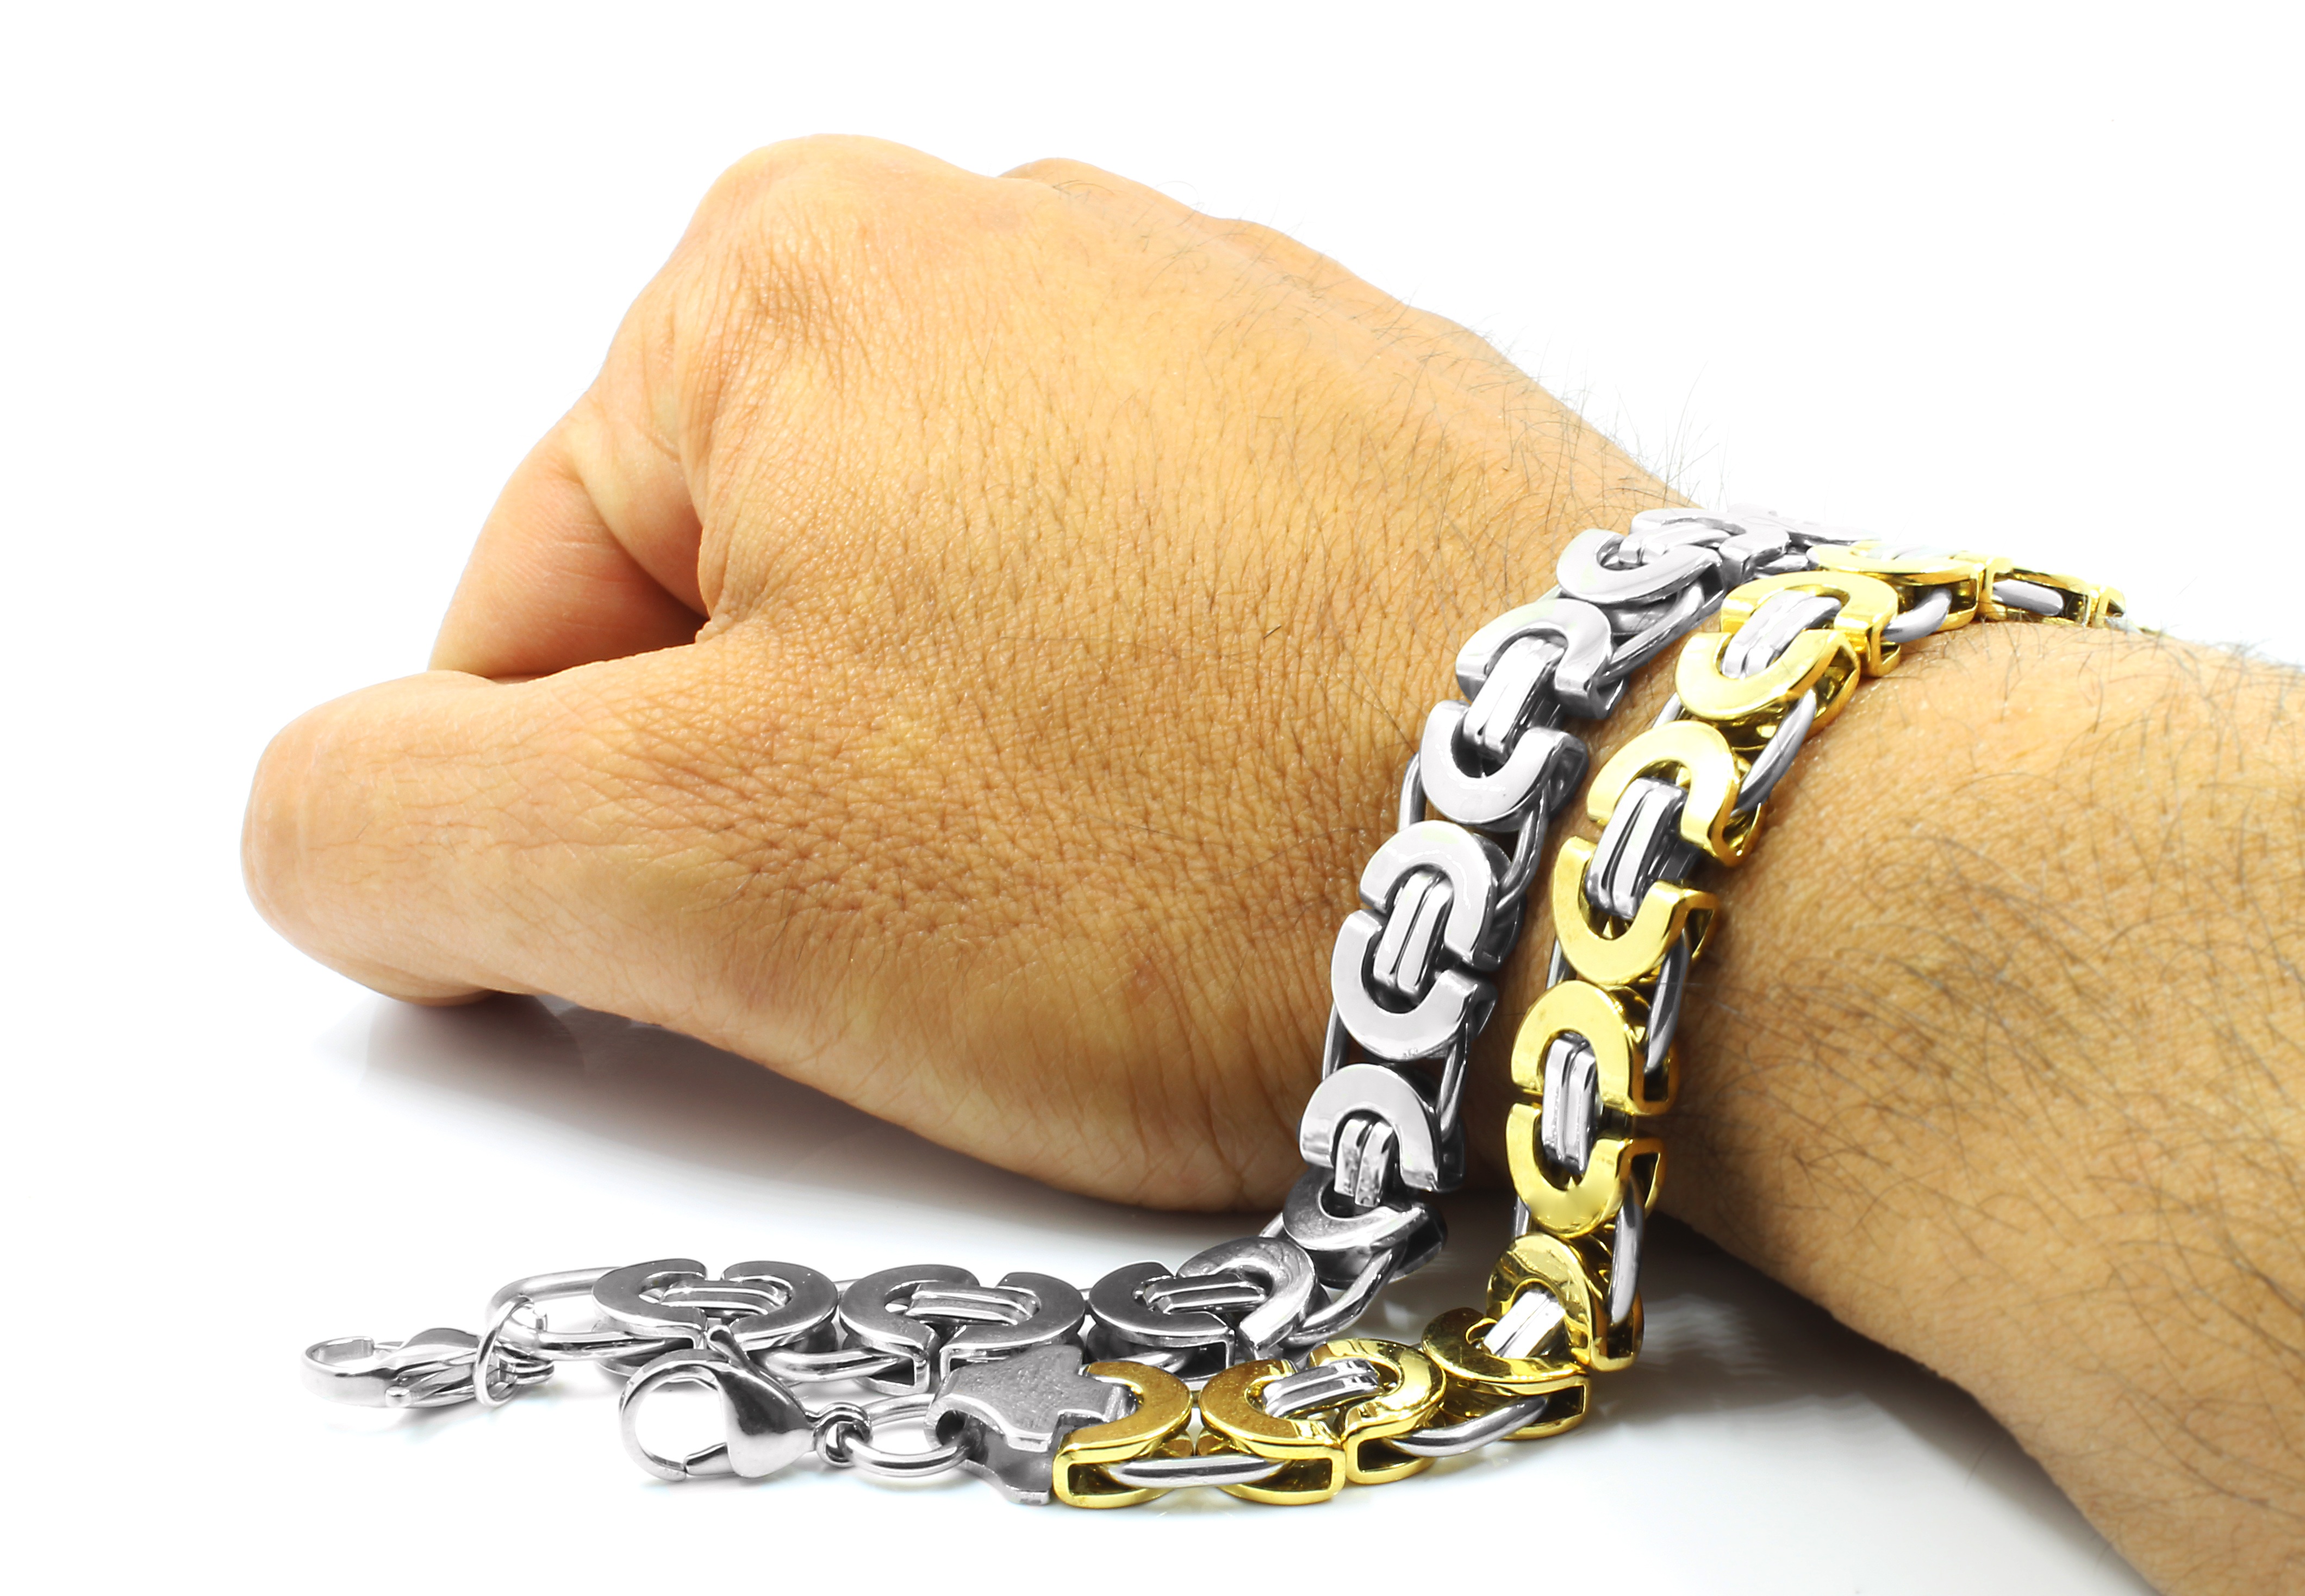
hand, white, chain, isolated, steel, gift, decoration, finger, banner, metal, studio, fashion, arm, merchandise, modern, jewelry, sparkle, bangle, bracelet, jewellery, jewel, punk, background, luxury, gold, women, silver, mens, beauty, joy, commercial, trade, iron, sale, elegance, pleasure, stainless, charm, brightness, jeweler, purchase, fashion accessory